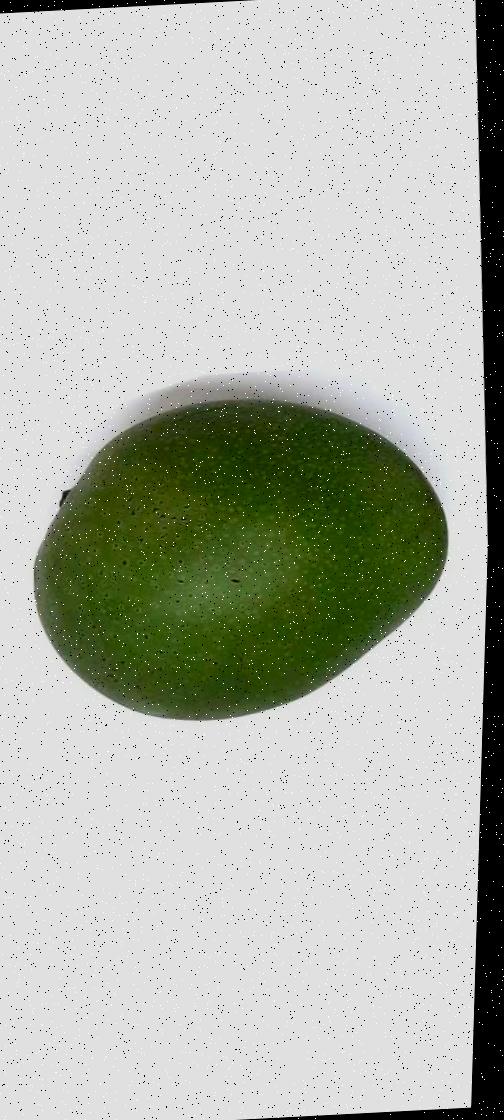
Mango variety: Ashshina Zhinuk